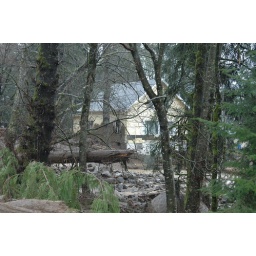
This home was hit by a wall of mud and debris along SR 542 east of Deming.